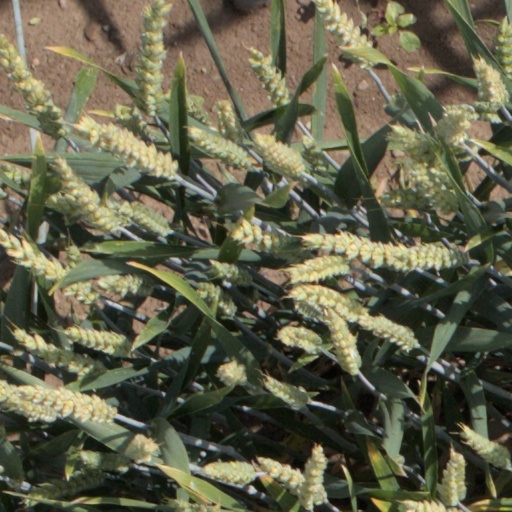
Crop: wheat